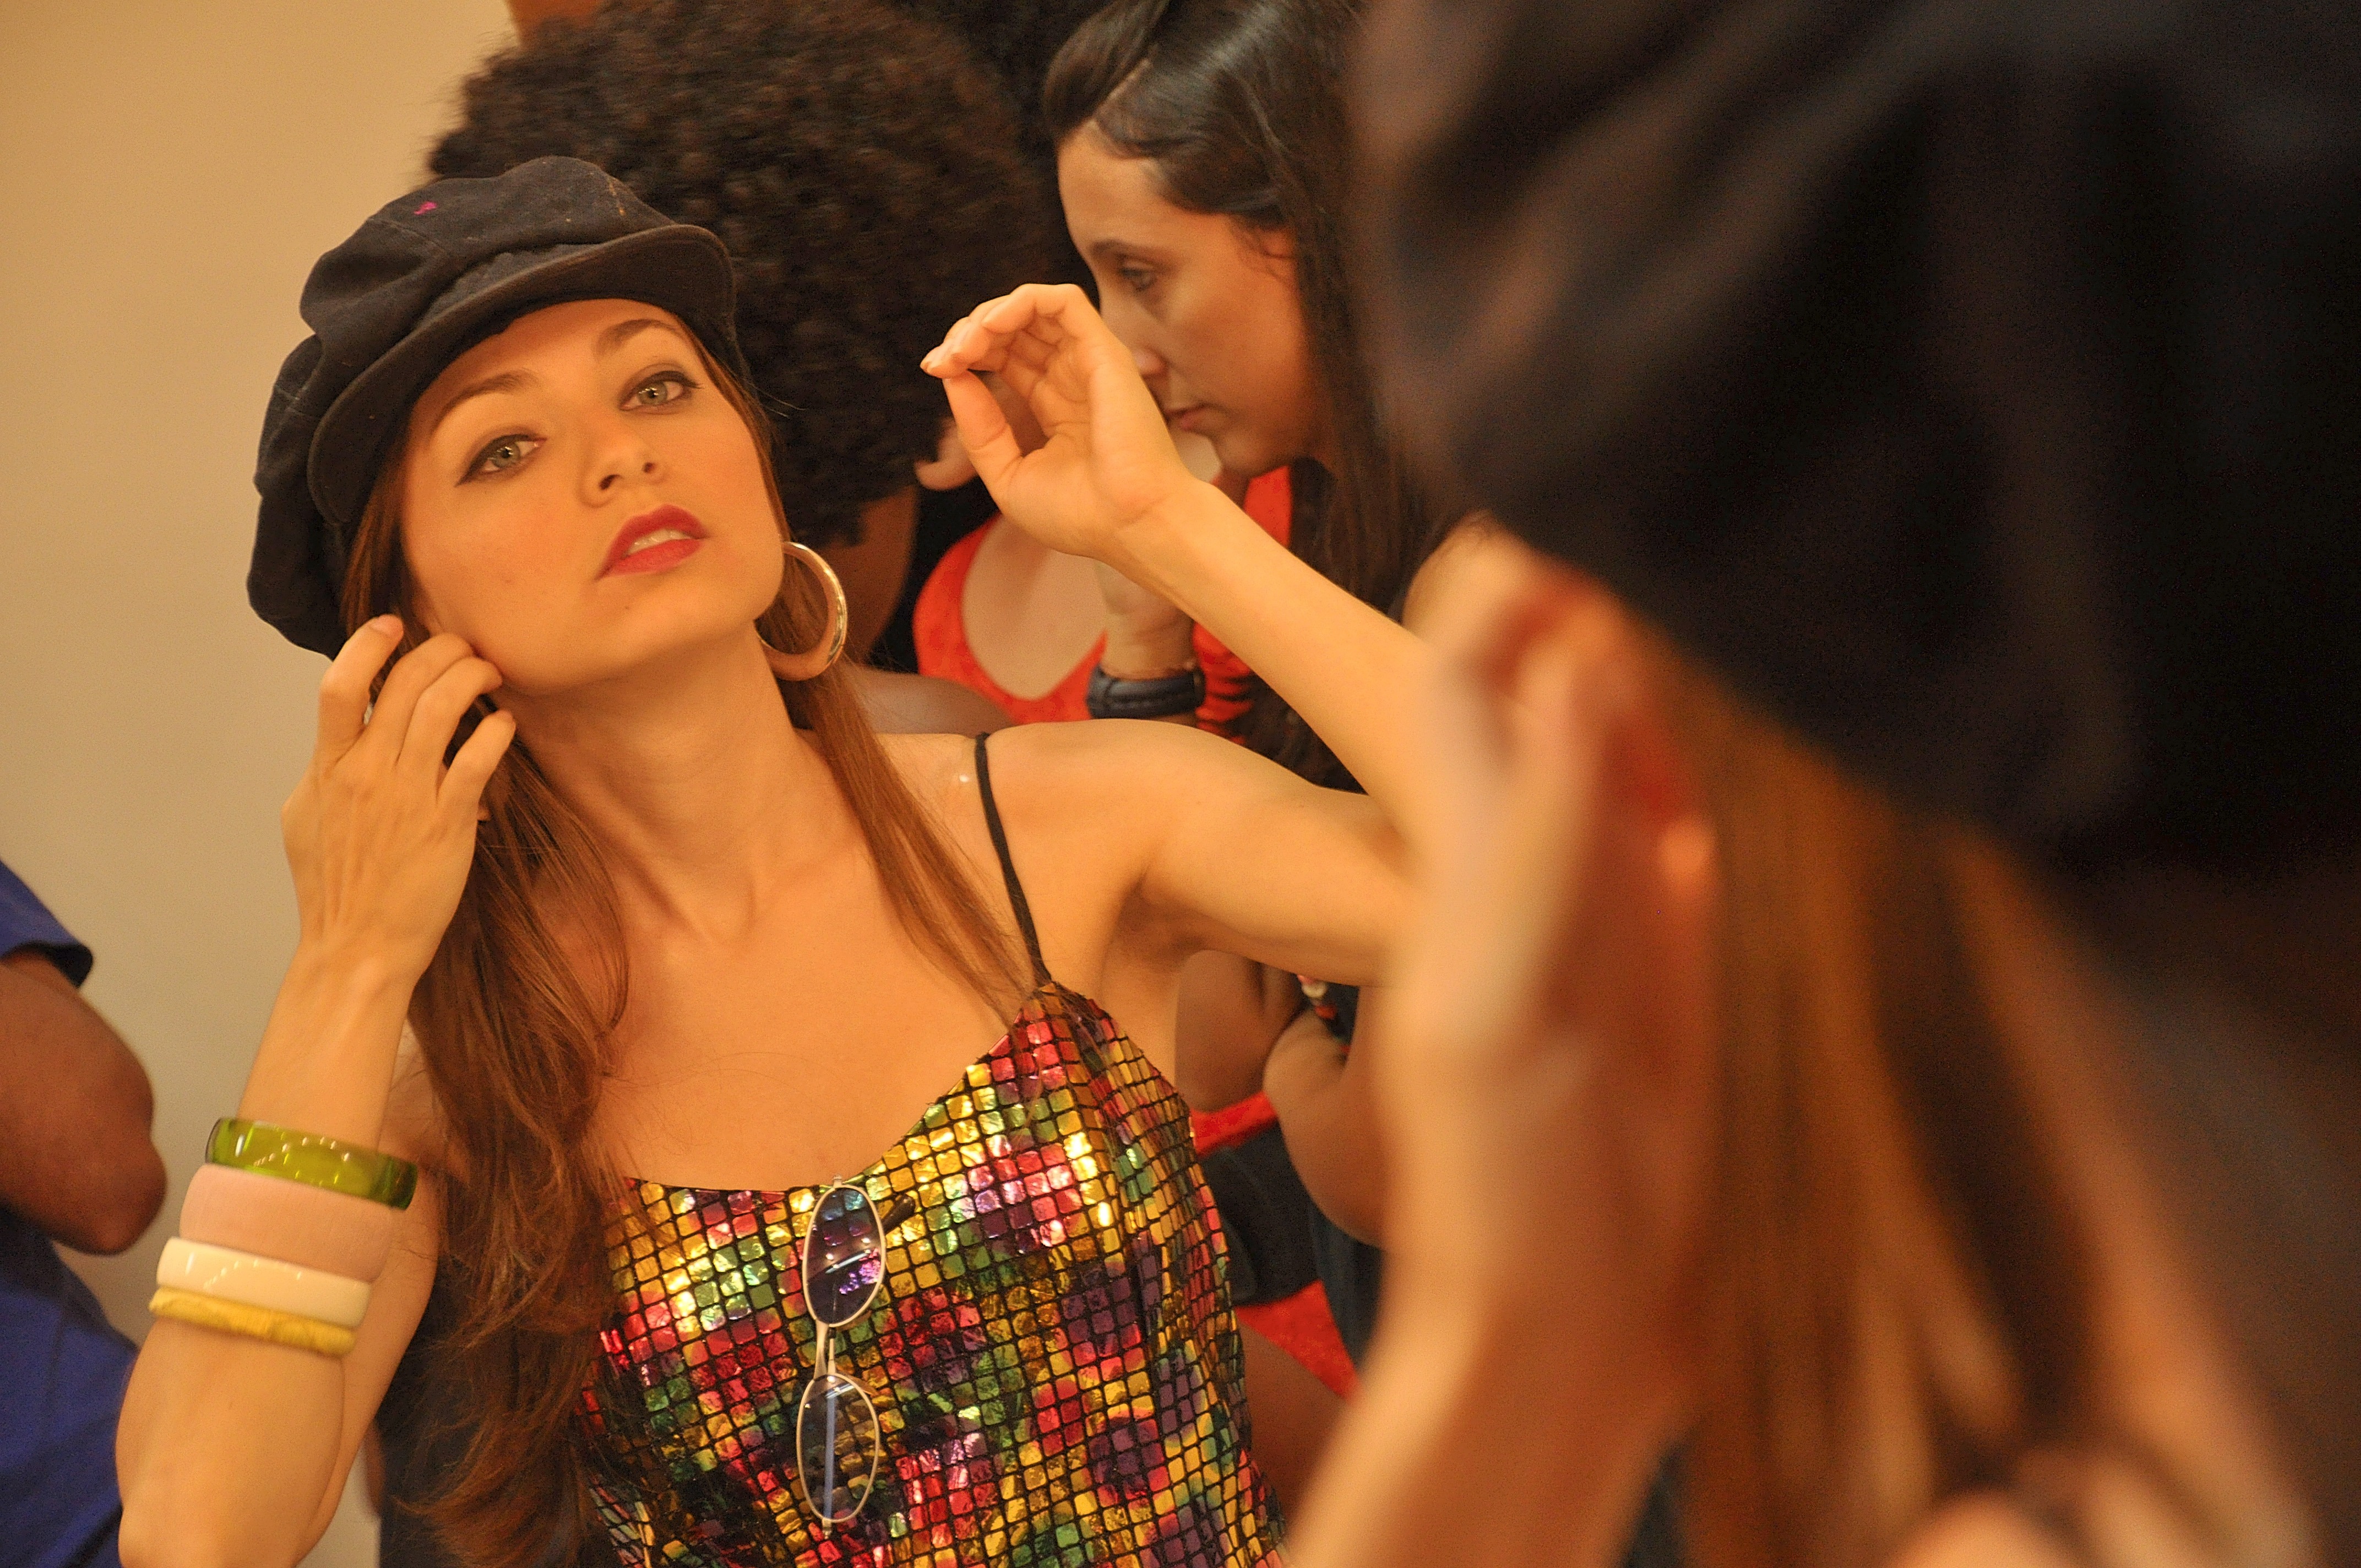
music, light, woman, female, audience, dance, show, artist, fashion, black, lighting, makeup, theatre, art, stage, sports, musical, singing, mirror, beauty, scene, misery, entertainment, emotion, lipstick, feeling, costumes, drugs, poor, performing arts, dressing room, staging, slut, middleman, gan, spring art group